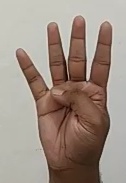
ASL sign: 4